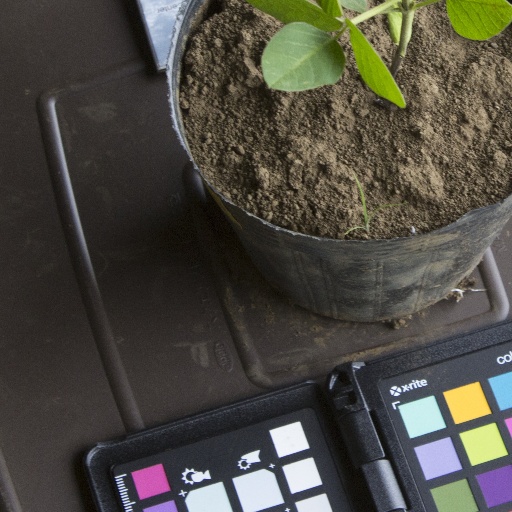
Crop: soybean